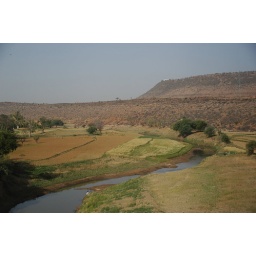
Agra fertile fields crossed by a river on the road from Karauli to Bharatpur Bird Sanctuary